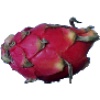
Label: red_pitahaya